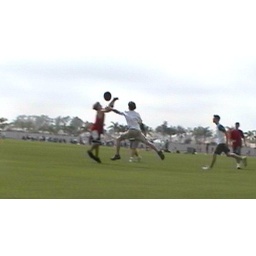
I'm the one in the air in the white shirt